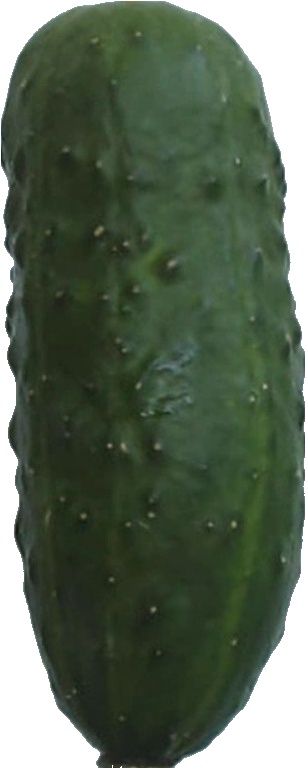
Label: cucumber_1